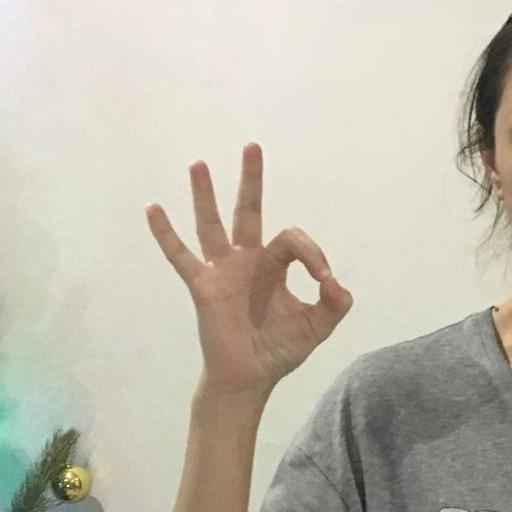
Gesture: ok